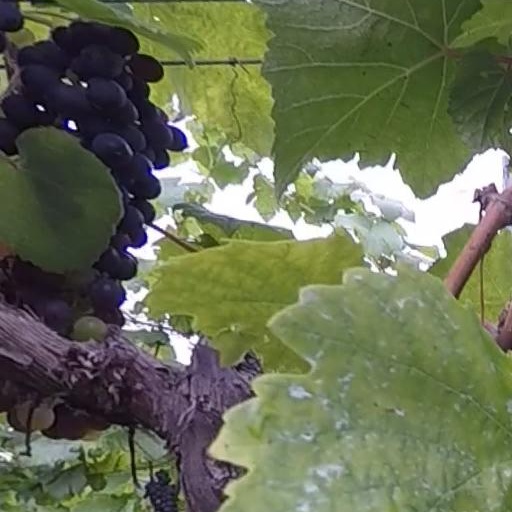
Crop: grape